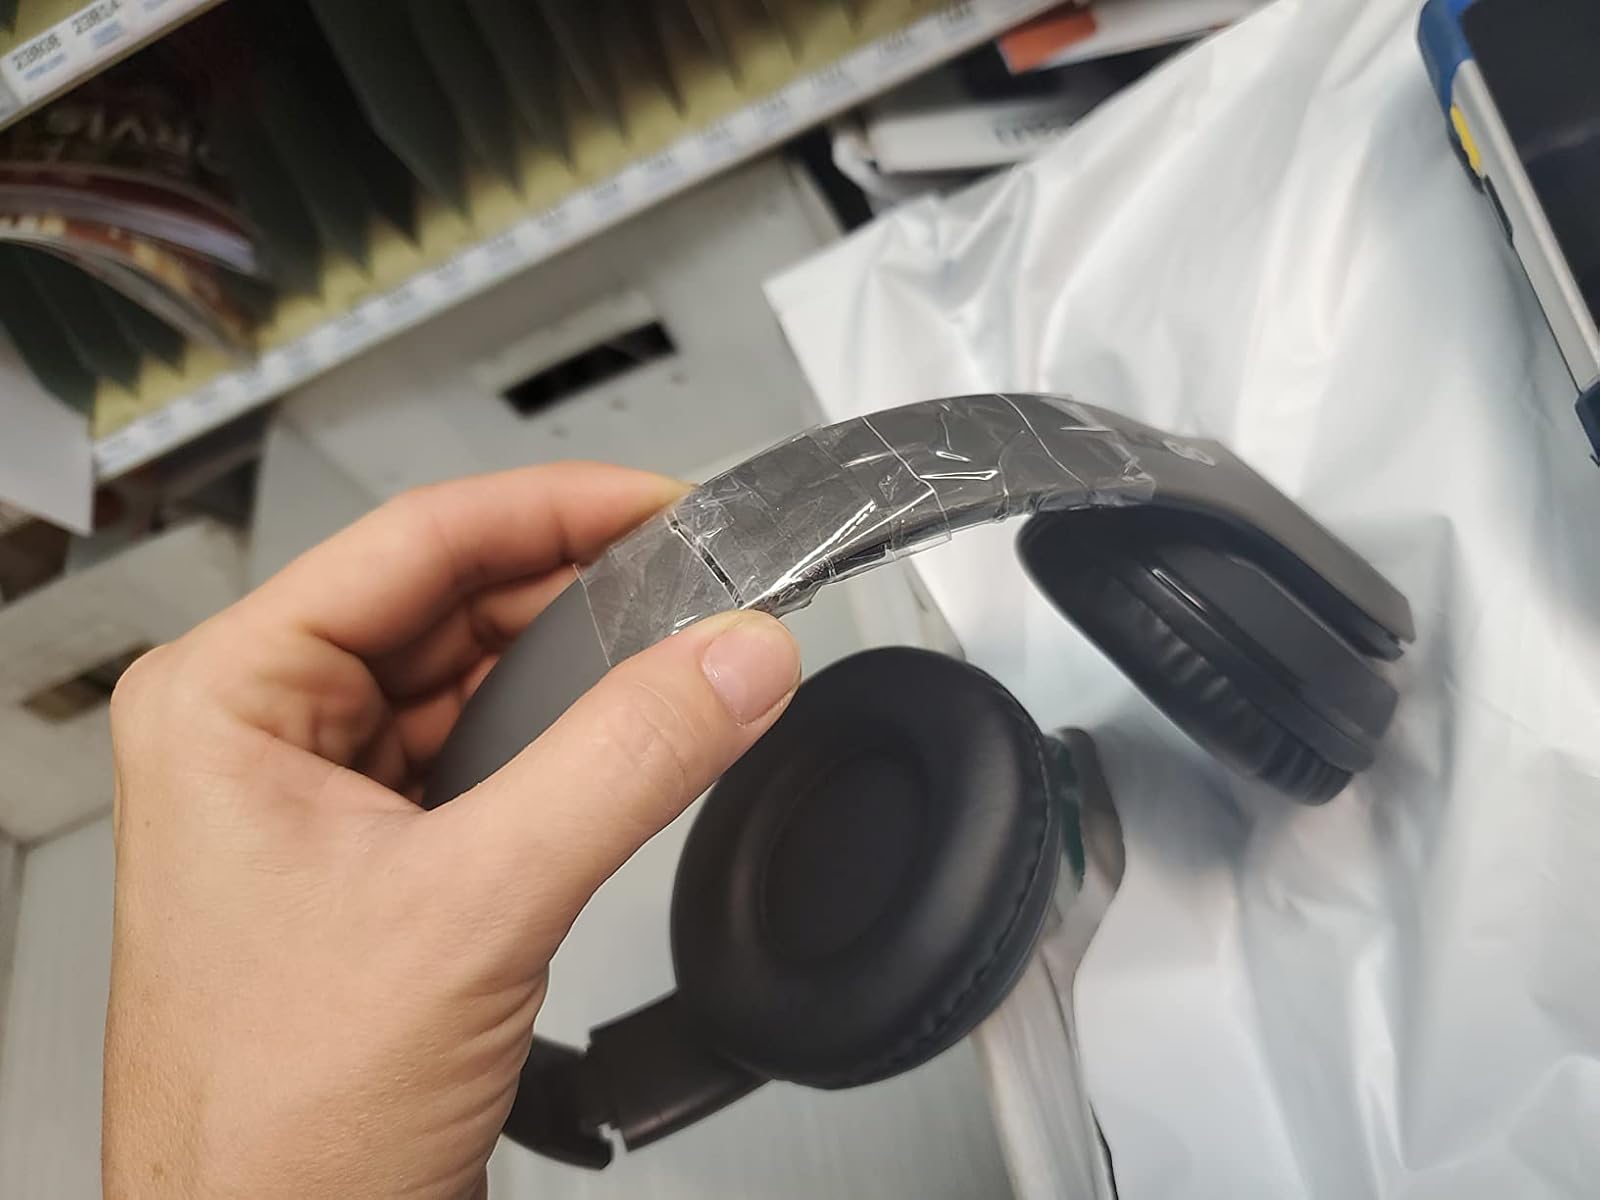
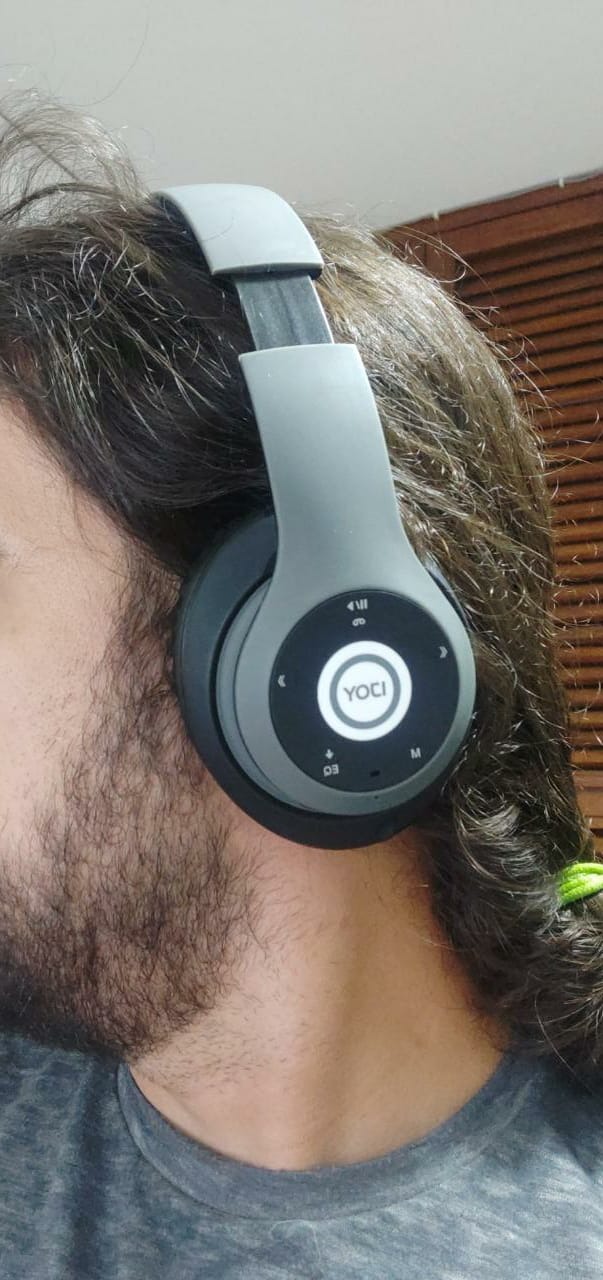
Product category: headphones
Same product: yes